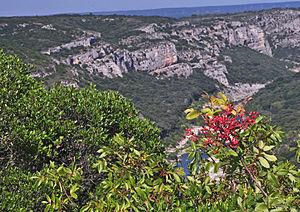
Un sol de prédilection
Le Gardon ou Gard est une rivière du sud-est de la France, située dans les départements du Gard et de la Lozère, dans la région Occitanie. Il prend sa source dans les hautes Cévennes. C'est un affluent droit du Rhône, dans lequel il se jette après un parcours de 127 km. La terminologie Gard éponyme du département, est aujourd'hui moins fréquente quoique toujours usitée.
La baume Latrone est un site préhistorique situé dans la commune de Sainte-Anastasie, dans le Gard. La grotte recèle entre autres des dessins de mammouths et d'un félin datant du Paléolithique supérieur. L'étude stylistique suggérait un âge très ancien. La datation par le carbone 14 a donné un âge calibré de 37 464 ans avant le présent. Les représentations de la grotte figurent ainsi parmi les plus anciennes actuellement connues en Europe, aux côtés de celles de la grotte Chauvet.
Le Pistachier térébinthe ou Térébinthe, est une plante à feuillage caduc de la famille des Anacardiacées poussant dans la garrigue et le maquis, commun dans tout le bassin méditerranéen.